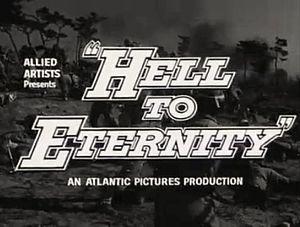
Nathan Scott, né le 11 mai 1915 à Salinas et mort le 27 février 2010 à Los Angeles, est un compositeur, arrangeur, orchestrateur et chef d'orchestre américain.
Saipan est un film américain réalisé par Phil Karlson, sorti en 1960.